Nenê (footballer, born 1981)

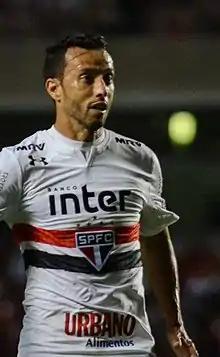
Nenê with São Paulo in 2018

Anderson Luiz de Carvalho (born 19 July 1981), known as Nenê, is a Brazilian professional footballer who plays as an attacking midfielder for Campeonato Brasileiro Série A club Juventude. As of 2025, he is the oldest player to score in a Série A match, having set this record on 15 August 2024 at 43 years and 26 days old.